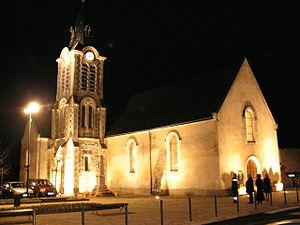
église de mézeray (72)
Mézeray est une commune française, située dans la région Pays de la Loire, dans le département de la Sarthe et dans le canton de Malicorne-sur-Sarthe. La commune de Mézeray était rattachée depuis le 16 décembre 1994 à la communauté de communes du Pays Malicornais. Après la dissolution de cette dernière au 1ᵉʳ janvier 2014, la commune fait partie, depuis cette même date, de la communauté de communes du Val de Sarthe.
La liste des églises de la Sarthe recense de la manière la plus complète possible les églises, cathédrale et basilique situées dans le département français de la Sarthe.